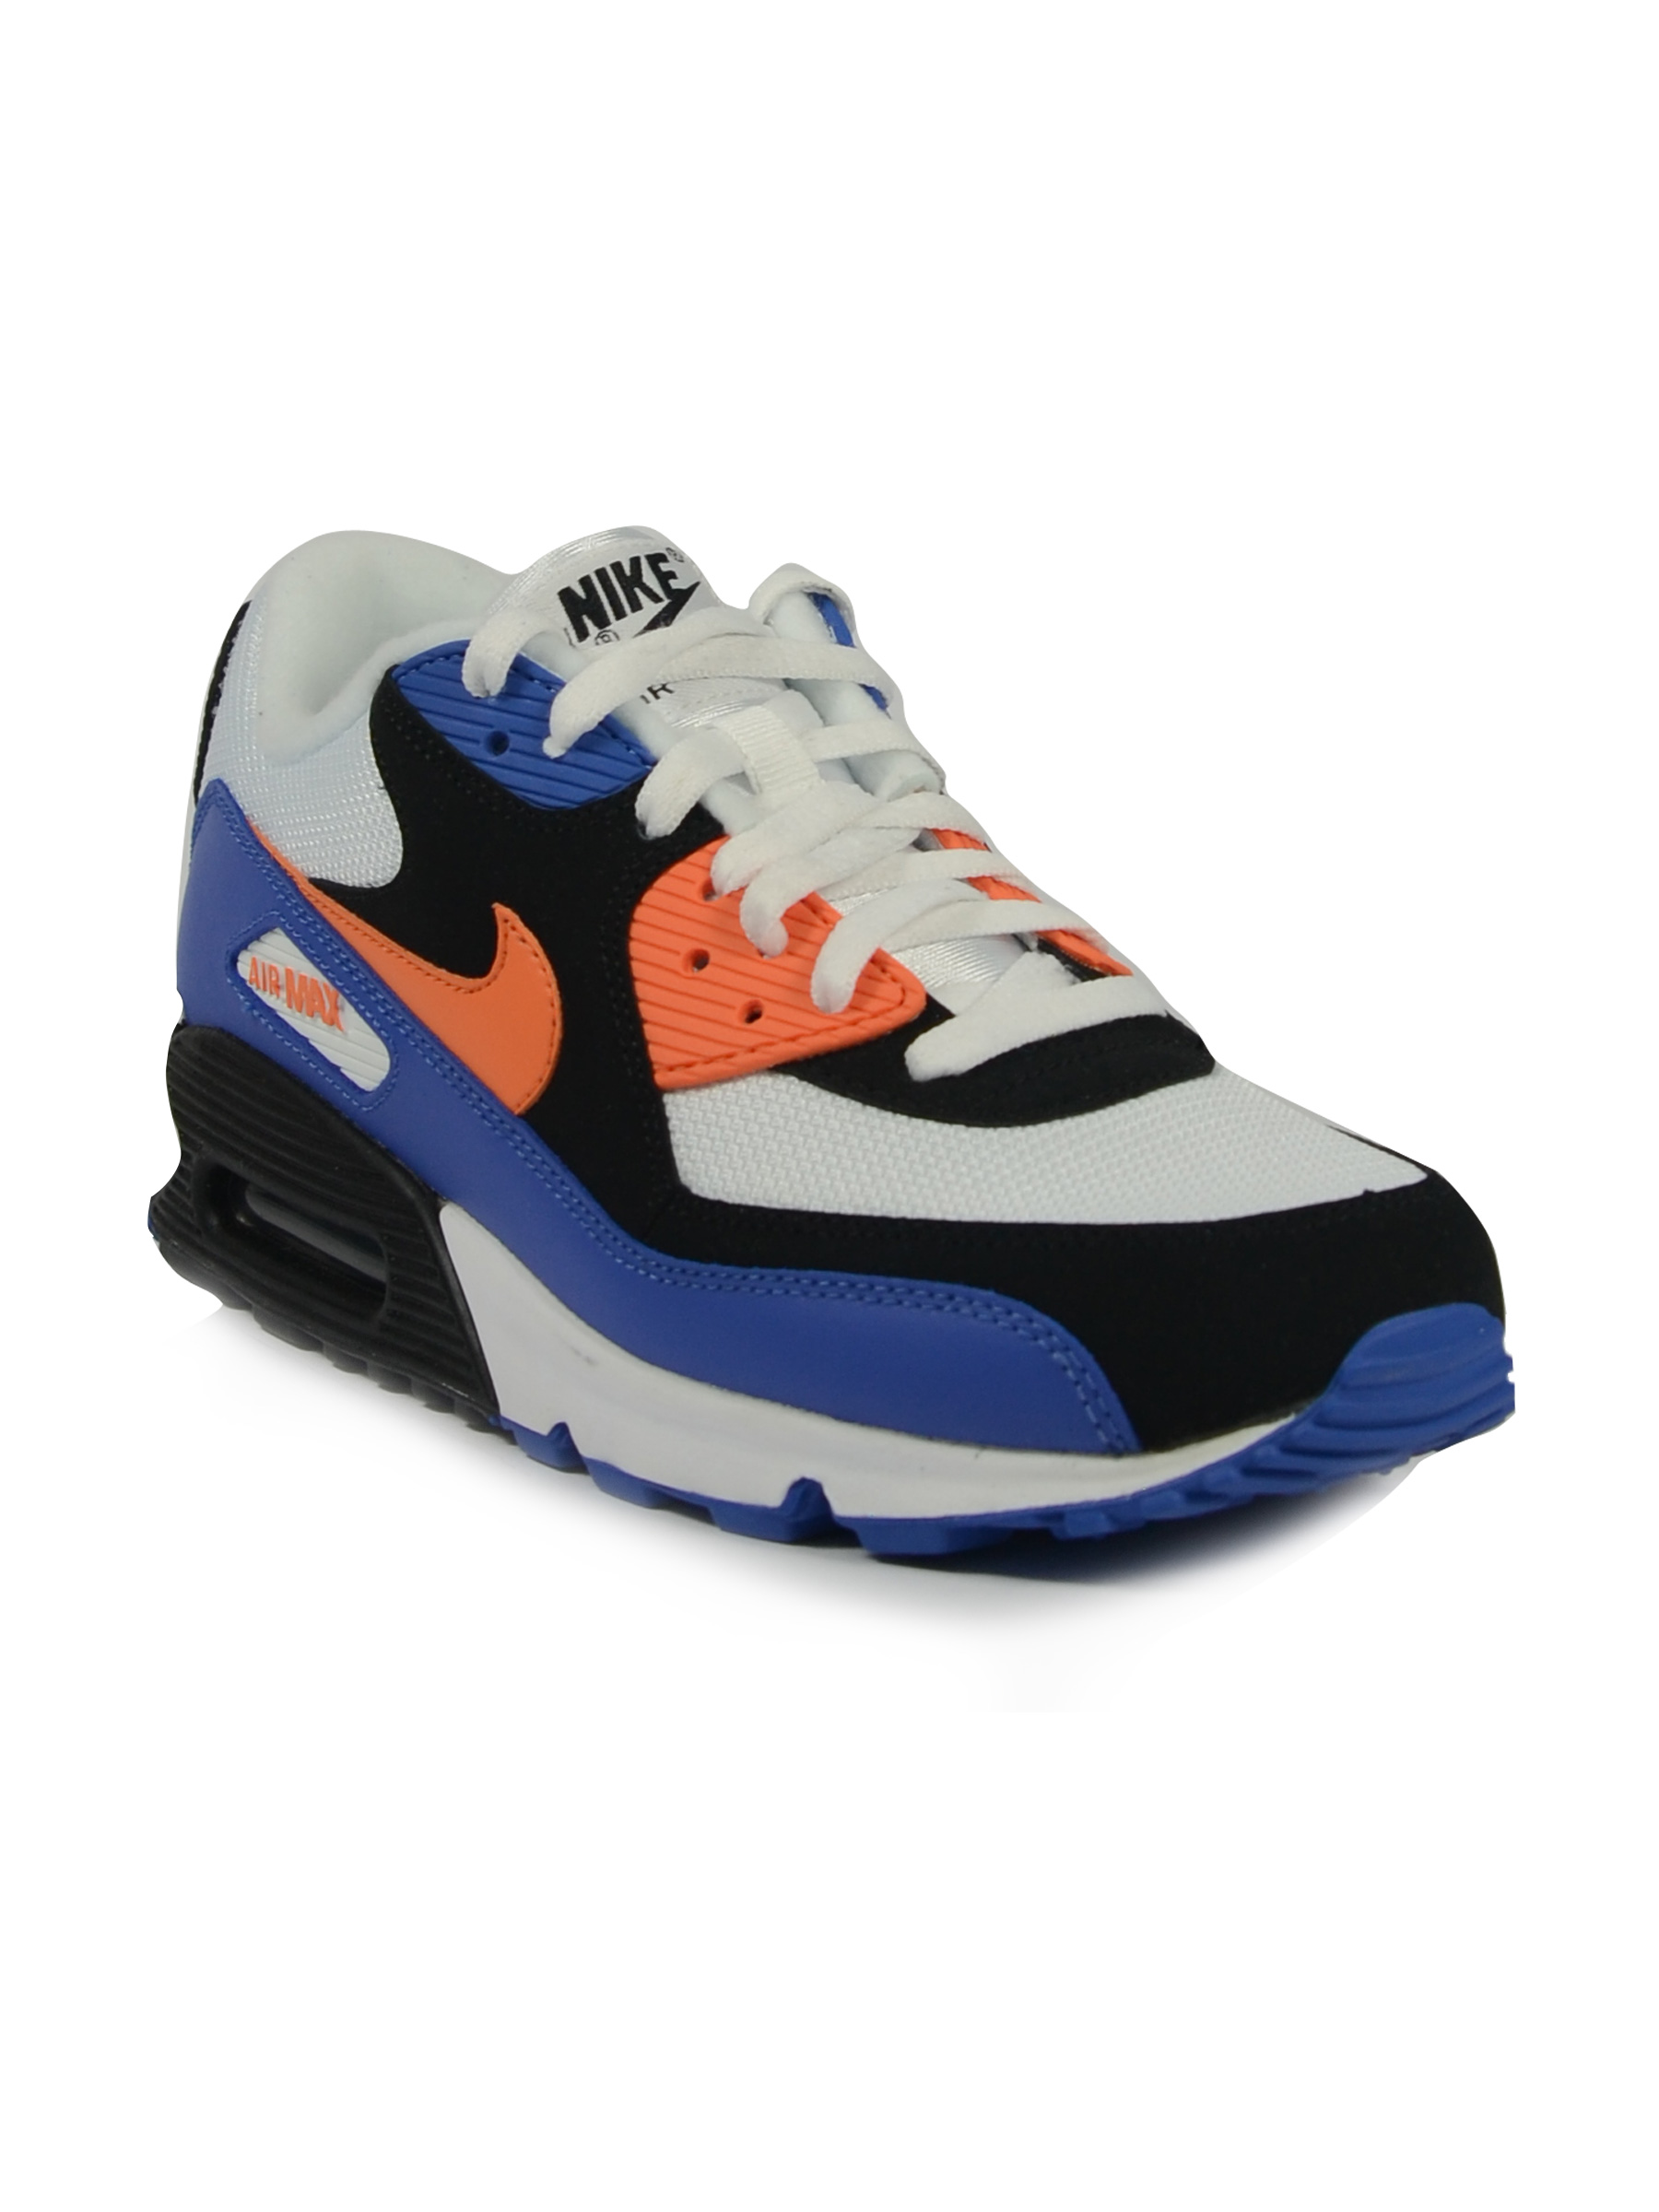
Nike Men's Air Max 90 Dark Blue Shoe
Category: Footwear / Shoes / Sports Shoes
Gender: Men
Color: Blue
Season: Summer 2011
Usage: Sports